Paramanga Ernest Yonli

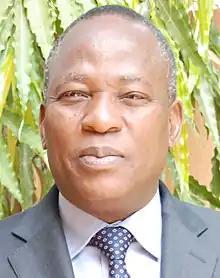
Yonli in 2015

Paramanga Ernest Yonli (born 31 December 1956) also known as Ernest Paramanga Yonli, is a Burkinabé politician. He was Prime Minister from 6 November 2000 to 3 June 2007 and then President of the Economic and Social Council of Burkina Faso until March 2015.